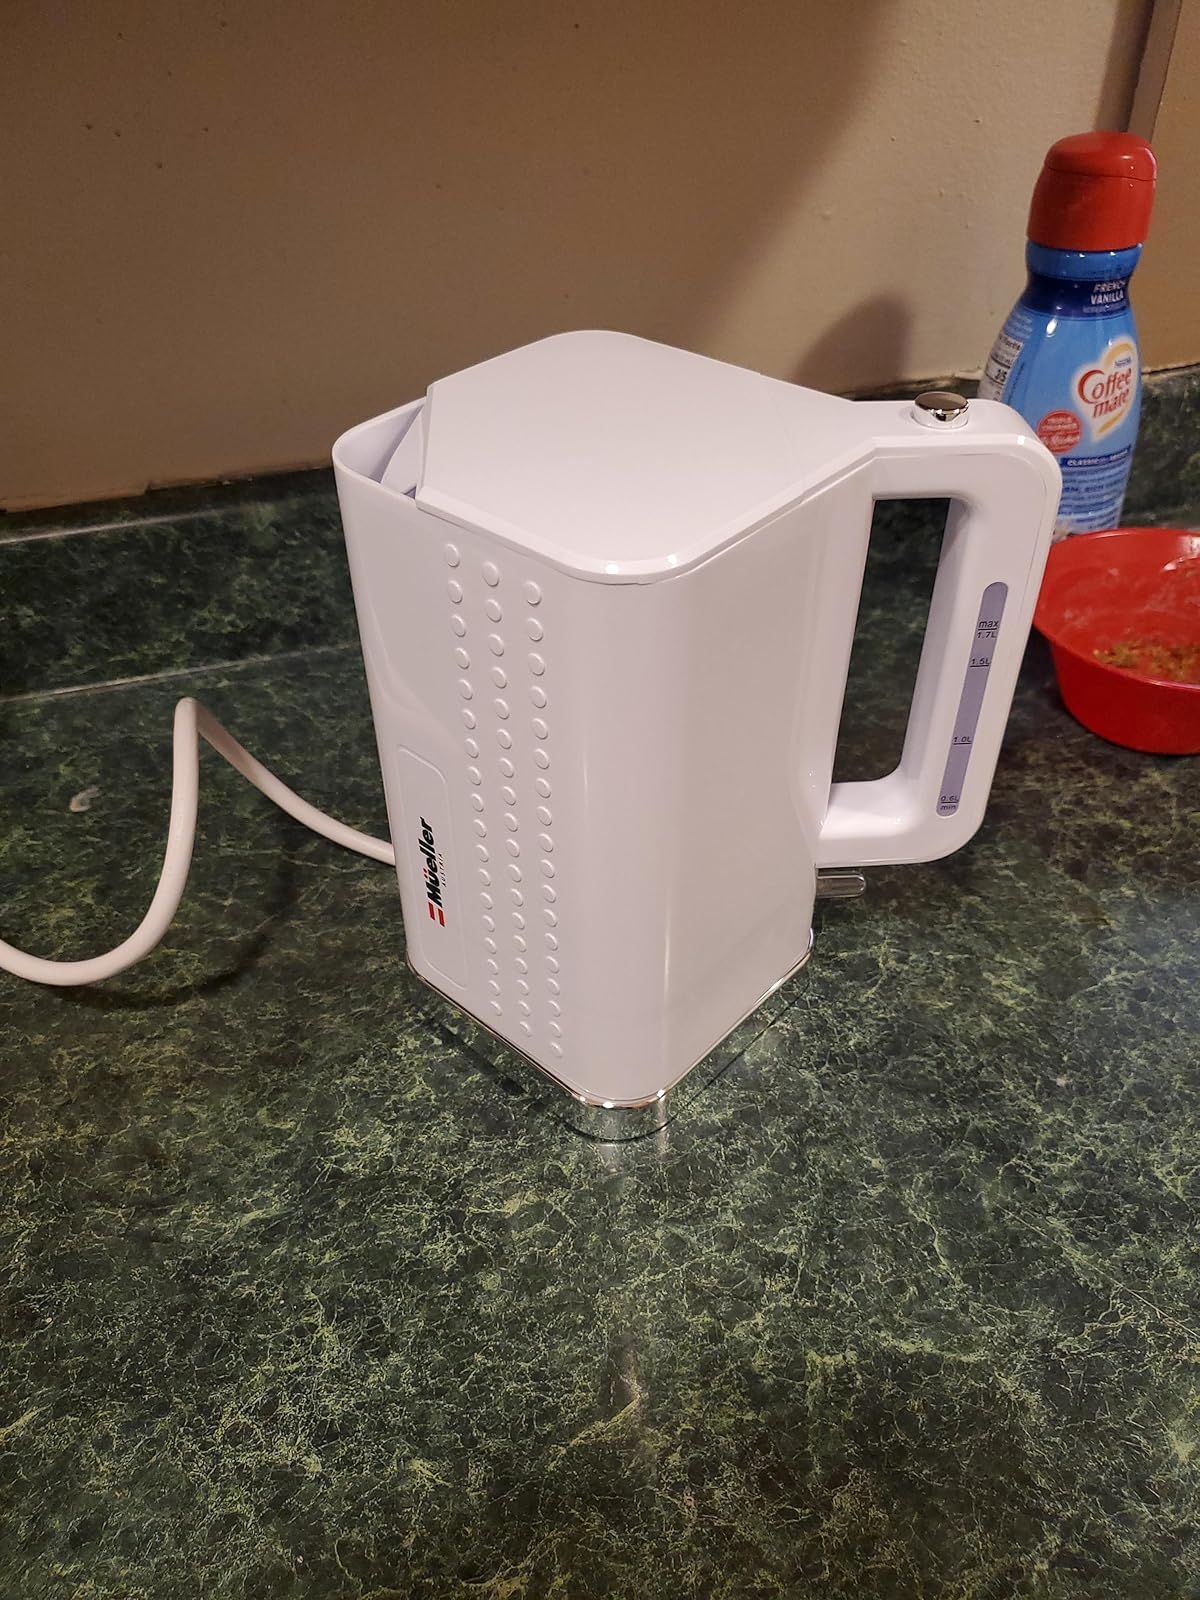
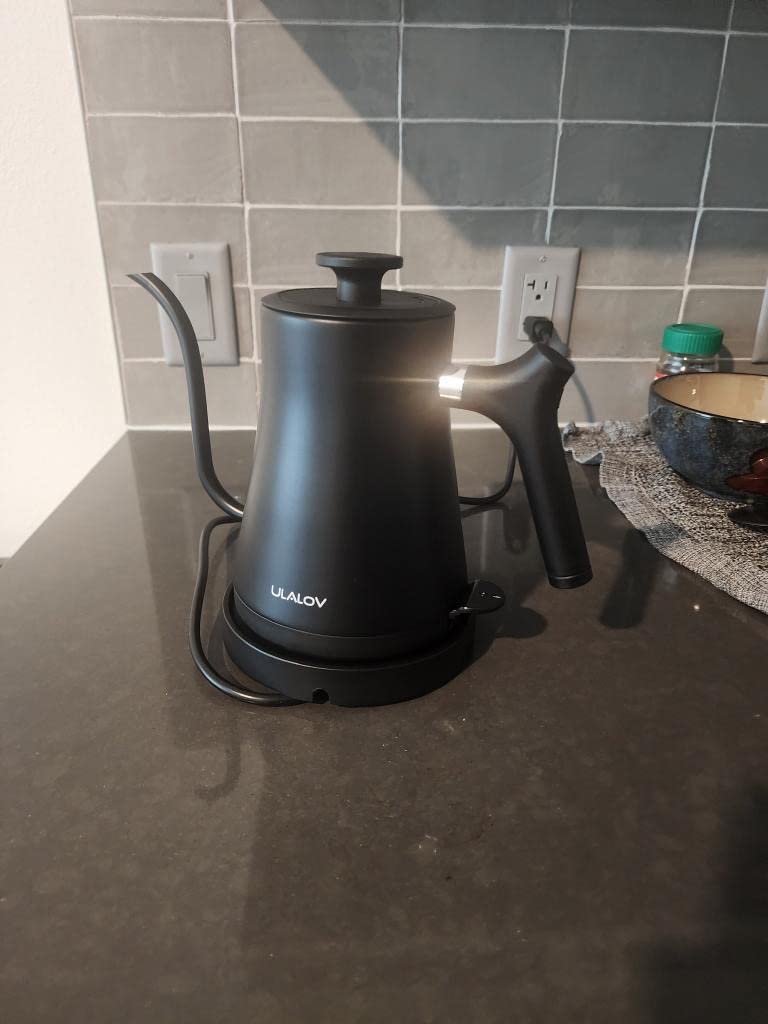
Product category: items_kettle
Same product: no